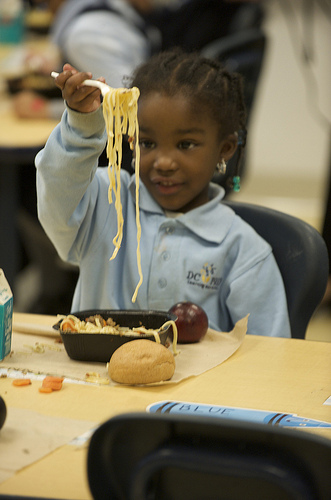
question: 背景はどんな状態ですか？
answer: ぼやけている

question: 人はどれくらい居ますか？
answer: １人

question: どんな性別ですか？
answer: 女の子

question: どんな女の子ですか？
answer: 子供

question: 子供は何をしてますか？
answer: 食事

question: フォークを使ってどんな物を持ってますか？
answer: 麺

question: 弁当の容器は何色ですか？
answer: 黒色

question: 何色の服を着てますか？
answer: ブルー